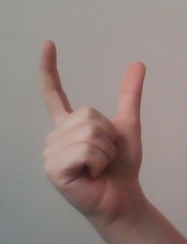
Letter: nun